Winchester

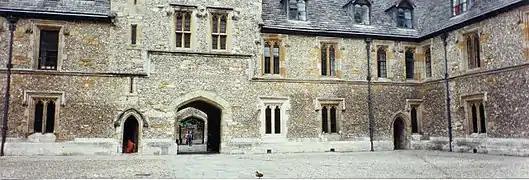
Winchester College's medieval Chamber Court, 1394

Winchester Cathedral was originally built in 1079 and remains the longest Gothic cathedral in Europe. It contains much fine architecture spanning the 11th to the 16th centuries and is the place of interment of numerous Bishops of Winchester (such as William of Wykeham), Anglo-Saxon monarchs (such as Egbert of Wessex) and later monarchs such as King Canute and William Rufus. It was once an important pilgrimage centre and housed the shrine of Saint Swithun. The ancient Pilgrims' Way to Canterbury begins at Winchester. The plan of the earlier Old Minster is laid out in the grass adjoining the cathedral. The New Minster (the original burial place of Alfred the Great and Edward the Elder) once stood beside it. The cathedral has a girls choir and a boys choir, who sing regularly in the cathedral.